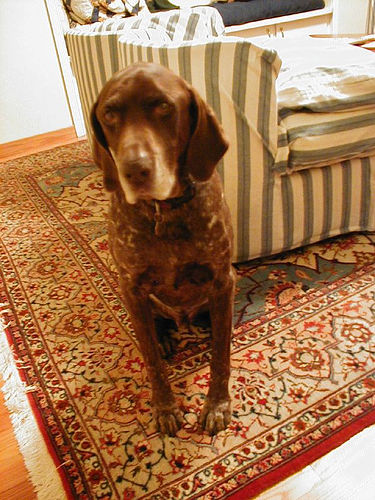
Breed: german shorthaired